Cam Malfroy

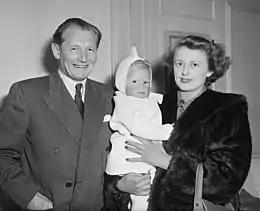
Malfroy with family in 1951

In the 1930s Cam Malfroy was a well-known tennis player and represented New Zealand in the Davis Cup. He played 12 matches for New Zealand between 1934 and 1939. In singles he won two matches and lost five, and in doubles he won three matches and lost two. Away from the Davis Cup, he was in the final of the New Zealand tennis championships in 1932 and 1933, winning the title in 1933 after a five-set victory in the final against Clifford Sproule. He also competed in a number of Grand Slam tournaments, nine times at Wimbledon, and once each in the France and Australian Opens. The furthest he progressed in any of these was to the fourth round of the 1931 Wimbledon championships. After his 1934, the year of his final triumph in the New Zealand championships, he moved to England and thereafter only competed in Europe, notably at Wimbledon, but also a number of other minor tournaments. As a doubles player he also won the Men's title twice (once in 1929–30 partnering D. G. France and a second time in 1932–33 partnering I. A. Seay) and won the Mixed Doubles in 1932–33 partnering Miss M. Macfarlane.